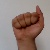
The image shows a hand gesture representing the letter 'A' in Indian Sign Language.